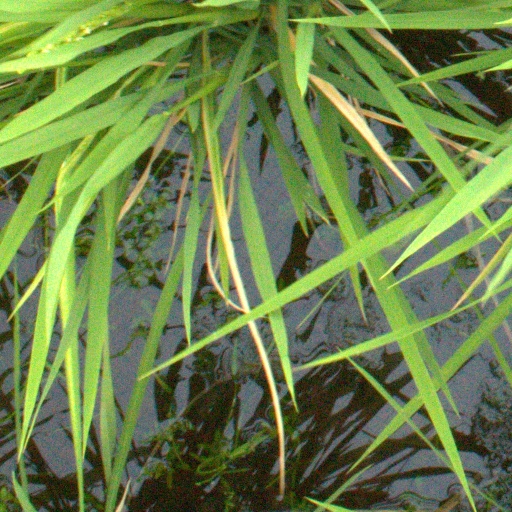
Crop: rice